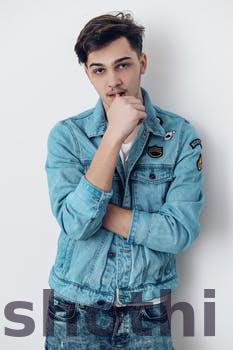
Label: Watermark